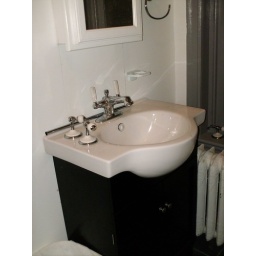
The sink in the bathroom